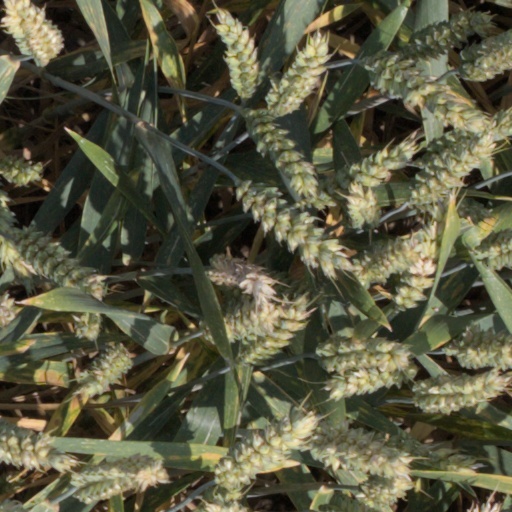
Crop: wheat